Guatemalan Revolution

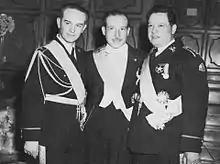
Jacobo Árbenz, Jorge Toriello, and Francisco Arana, who oversaw the transition to a civilian government after the October Revolution

Ubico had made statements supporting the labor movement when campaigning for the presidency, but after his election his policy quickly became authoritarian. He abolished the system of debt peonage, and replaced it with a vagrancy law, which required all men of working age who did not own land to perform a minimum of 100 days of hard labor. In addition, the state made use of unpaid Indian labor to work on public infrastructure like roads and railroads. Ubico also froze wages at very low levels, and passed a law allowing land-owners complete immunity from prosecution for any action they took to defend their property, an action described by historians as legalizing murder. He greatly strengthened the police force, turning it into one of the most efficient and ruthless in Latin America. The police were given greater authority to shoot and imprison people suspected of breaking the labor laws. The result of these laws was to create tremendous resentment against him among agricultural laborers. Ubico was highly contemptuous of the country's indigenous people, once stating that they resembled donkeys.